Serge Djelloul

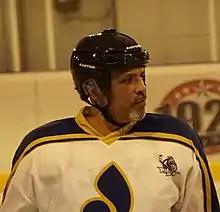
Serge Djelloul in 2018

Serge Djelloul (born 28 March 1966 in Sallanches) is a French former ice hockey defenceman. He competed in the men's tournament at the 1998 Winter Olympics.